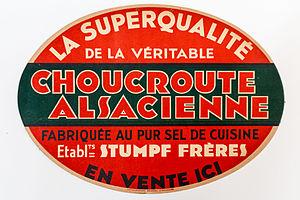
La choucroute [ ʃukʀut] est un mets composé de chou coupé finement et transformé par lacto-fermentation dans une saumure, généralement accompagné de garniture.
La choucroute d’Alsace est une préparation alimentaire traditionnelle de choucroute de la cuisine alsacienne et de la cuisine française, obtenue par fermentation naturelle de variétés sélectionnées de chou cabus.
Alélor, fondée en 1873, est une entreprise agroalimentaire française implantée à Mietesheim, en Alsace, qui fabrique de la moutarde, du raifort et divers condiments. Elle est l’unique entreprise de transformation de raifort en France et la dernière moutarderie alsacienne.